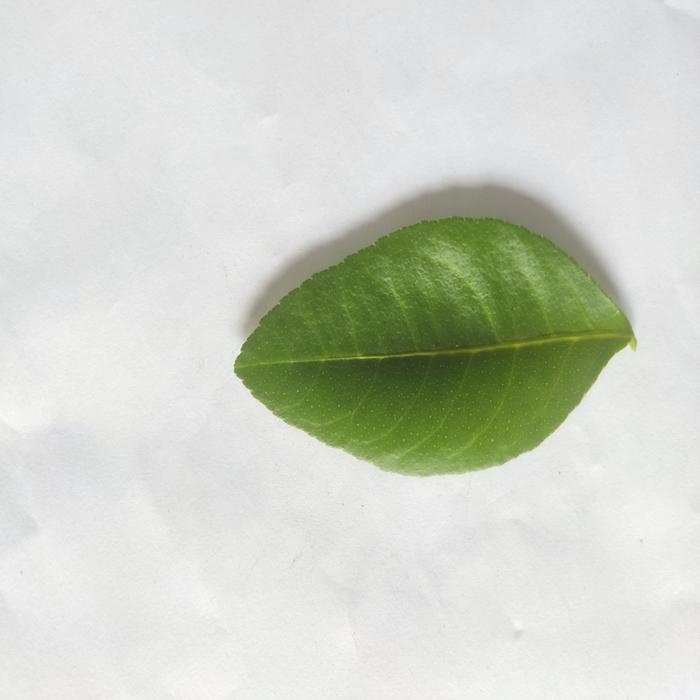
Crop: Lemon
Leaf condition: Healthy_Leaf